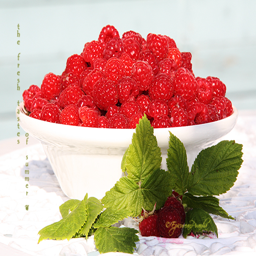
fresh raspberries from the garden